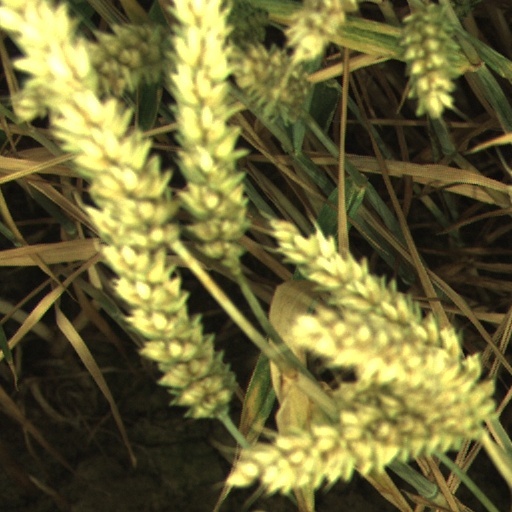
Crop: wheat